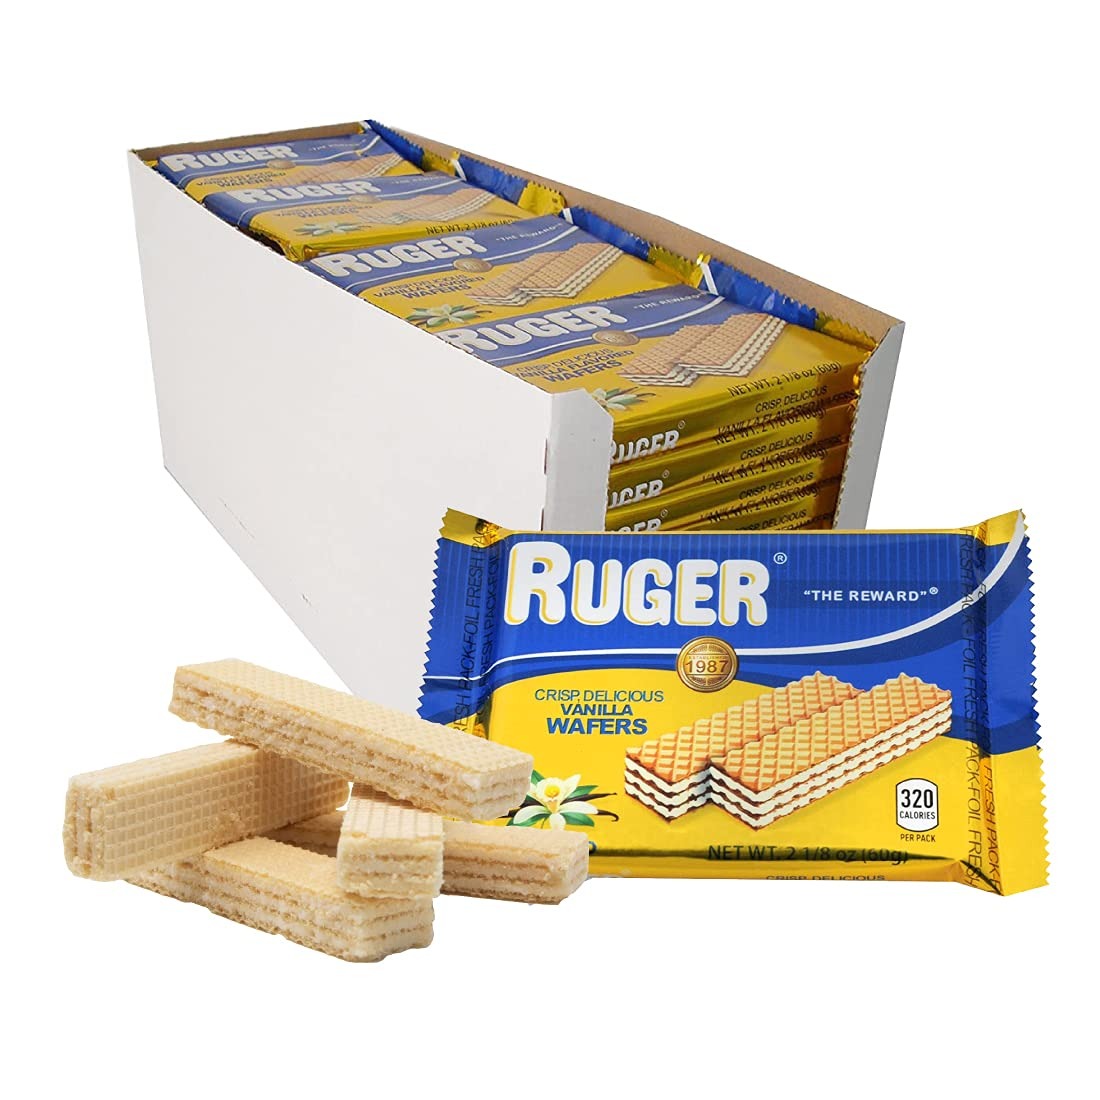
Item Name: Ruger Wafers Austrian Wafers, Vanilla, 2.125 Ounce (Pack of 48)
Bullet Point 1: Ruger Wafers: Ruger Wafers combines old-world recipes and modern state of the art technology to produce the most delicious creamy and crisp wafers
Bullet Point 2: Vanilla Wafers: The vanilla cream is aerated to provide the perfect delivery of flavor; and the perfect combination of natural sustainable oils melt at body temperature so that each crispy creamy bite leaves you wanting more RUGER
Bullet Point 3: Wafers Made with the Highest Quality Ingredients: These Austrian wafers are egan and made from non-GMO ingredients and sustainable palm oils (RSPO). The wafer cookies contain zero artificial colors and flavors
Bullet Point 4: Freshness Guaranteed: These European wafers come with a hefty shelf life of 18 months. Heavy Gauge foil packaging guarantees oven freshness! Each box contains 48 Packages of RUGER Vanilla 2.125 OZ Wafers
Bullet Point 5: Allergy Information: These no artificial flavors or colors wafers contain Wheat, Milk, Soy and Tree Nuts. Product may contain traces of Peanuts and Eggs
Bullet Point 6: Light crisp delicious wafers
Bullet Point 7: NON GMO
Bullet Point 8: Delicious vanilla flavor
Bullet Point 9: 48 - 2.13 oz packages per purchase
Bullet Point 10: Great for school snacks, lunches, and vending machines
Value: 102.0
Unit: Ounce

Price: 38.49